Alla Horska

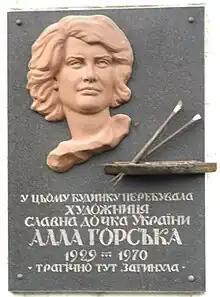
Memorial plaque on the house in Vasylkiv where Horska was murdered

Horska was murdered in 1970 while under surveillance by the KGB. Her funeral was on 7 December 1970.